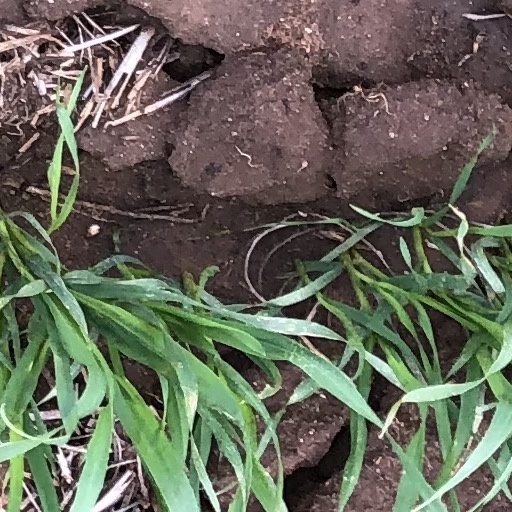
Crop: wheat